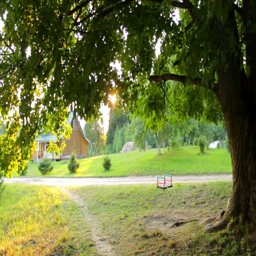
big tree in the rural landscape with swing in summer